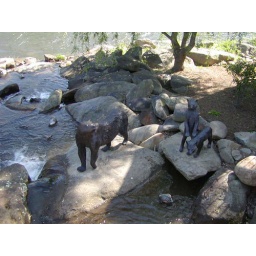
Bear statues in the water crossing over the bridge to the aquarium